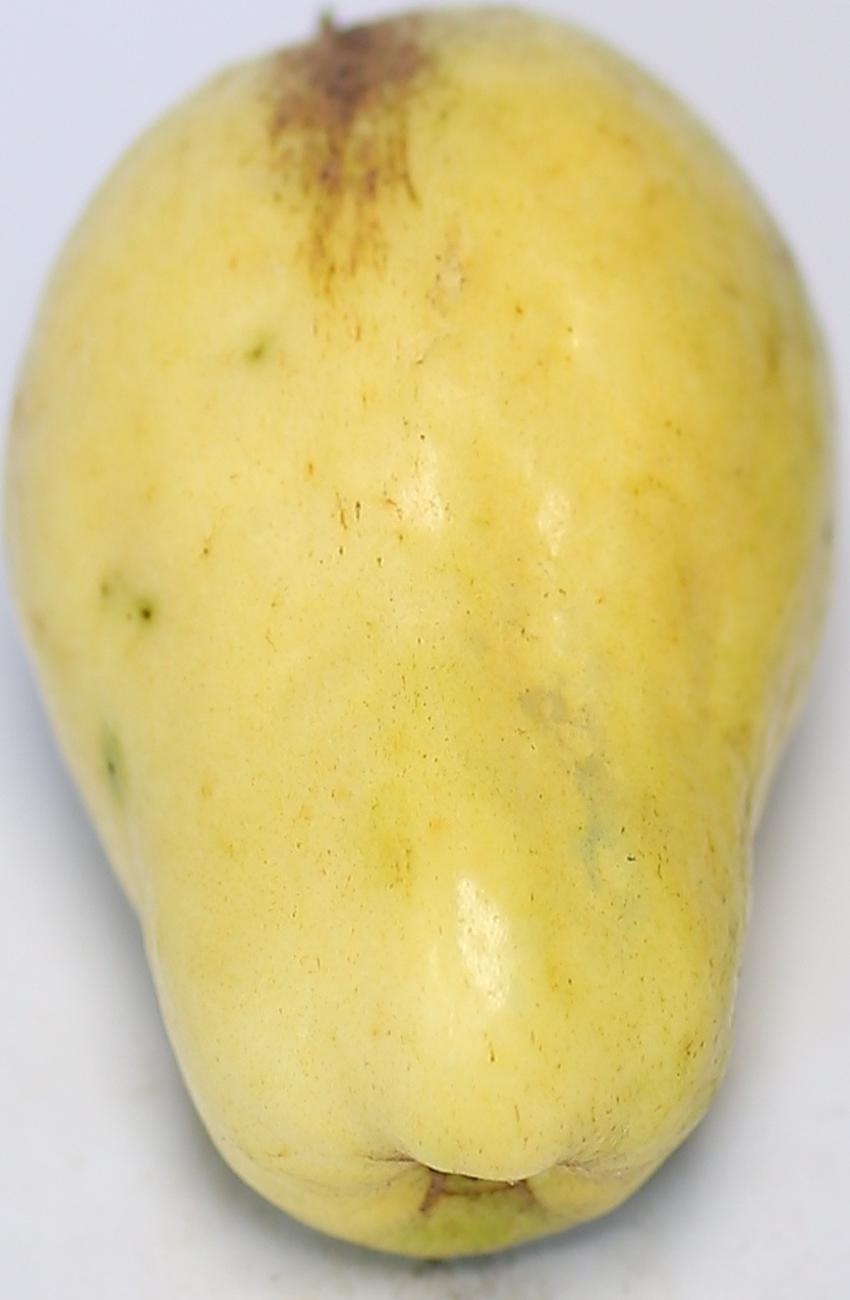
Maturity: ripe
Variety: thadhrami